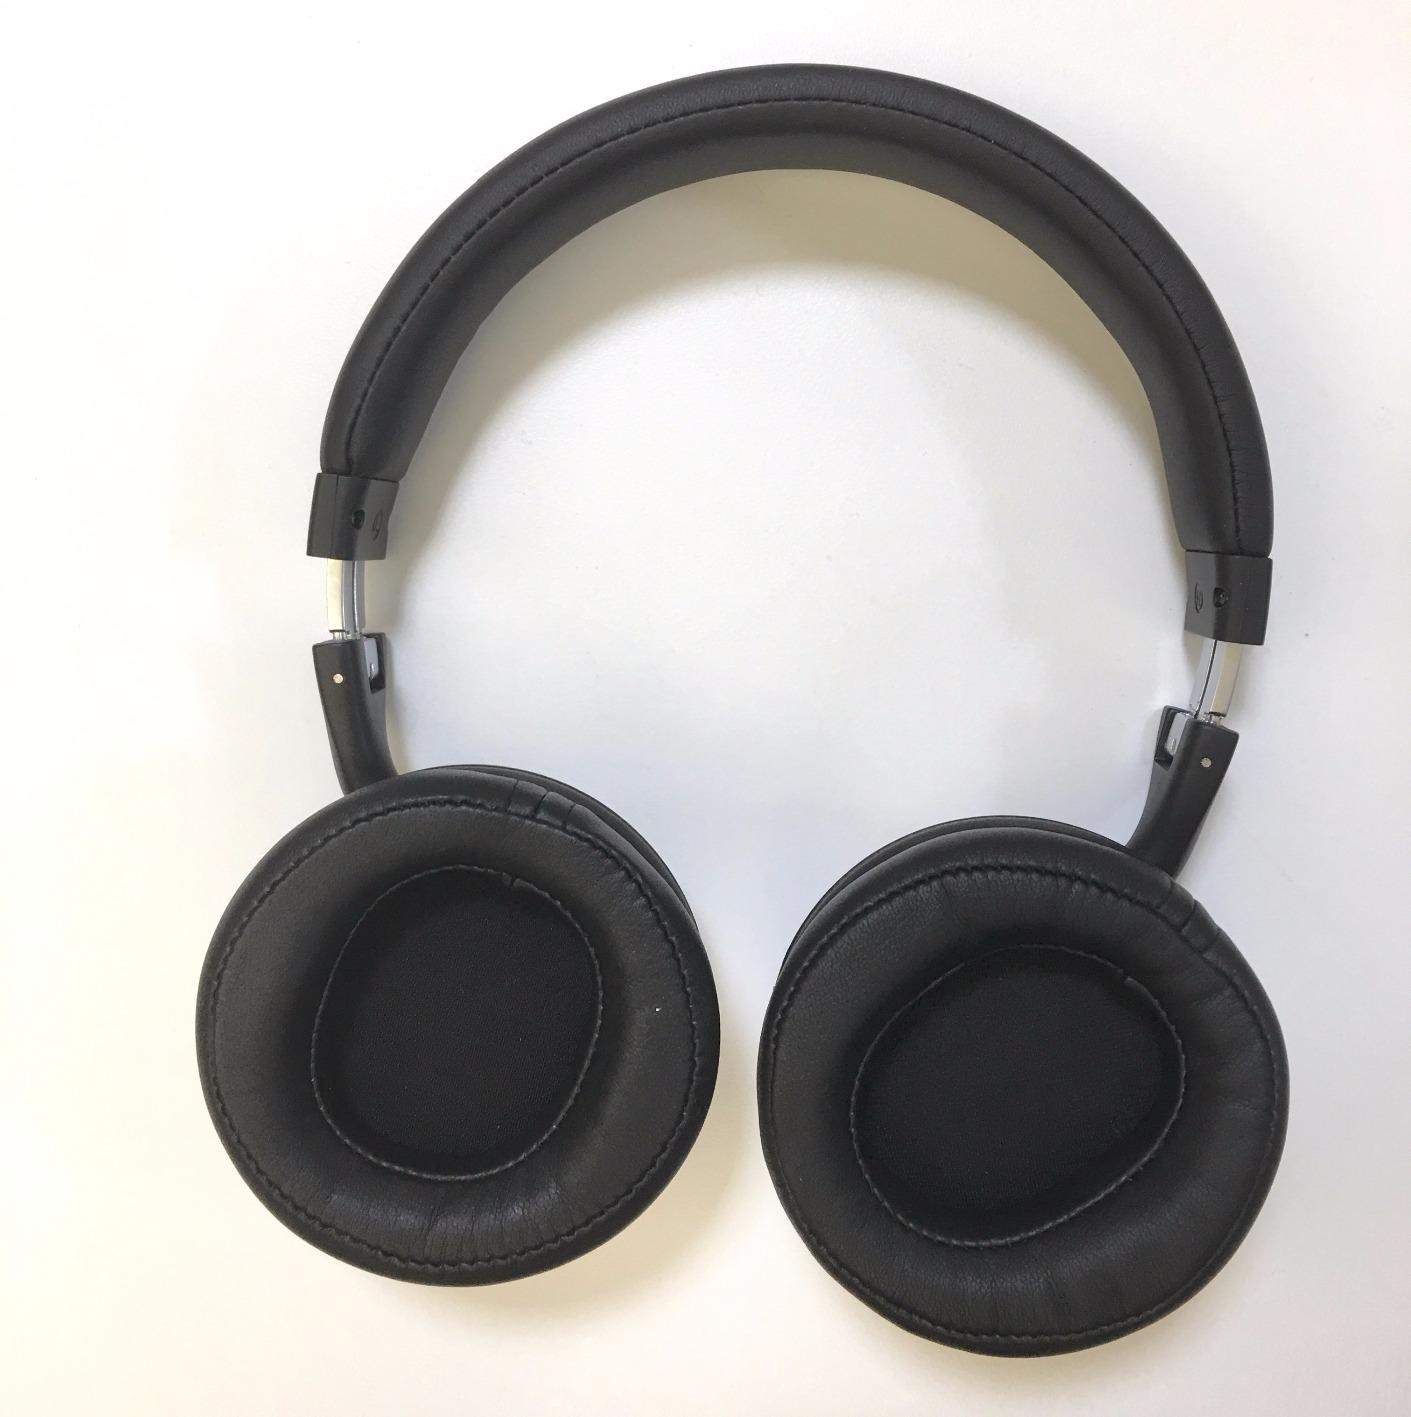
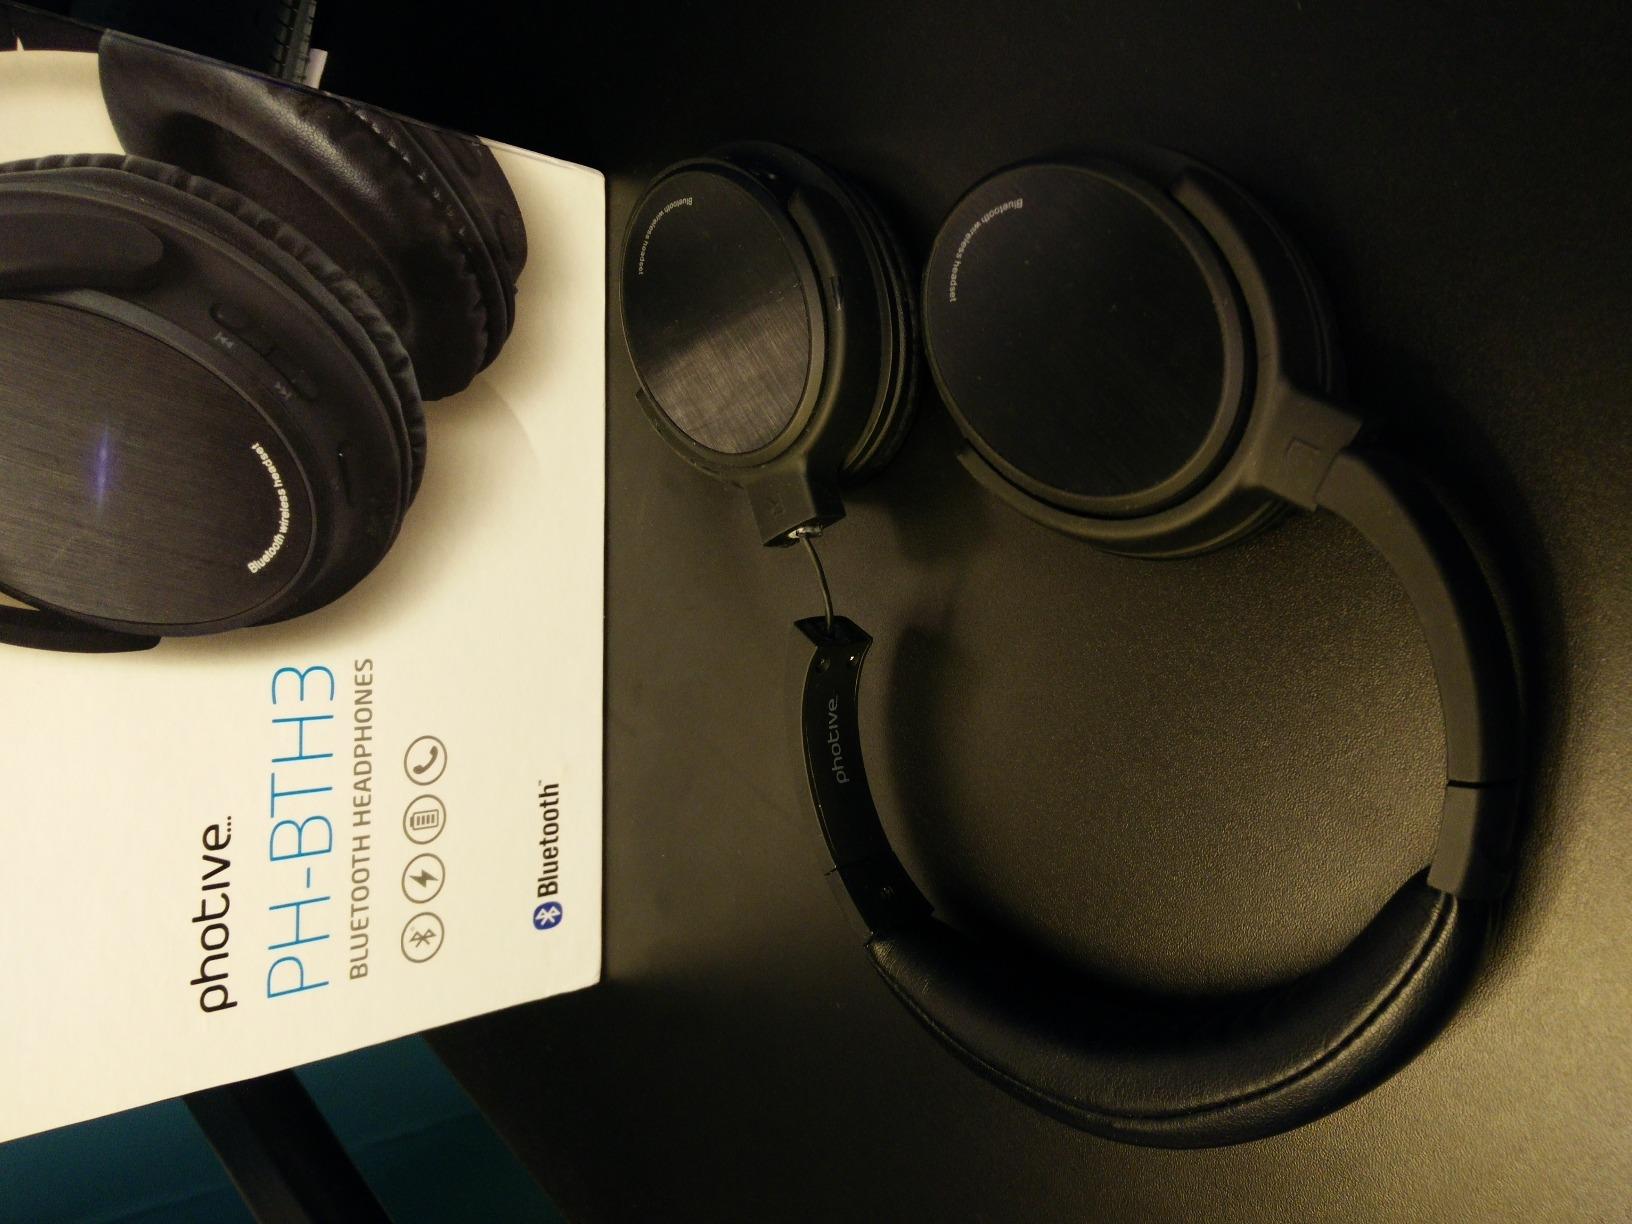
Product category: headphones
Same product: no